Kiranpal Pannu

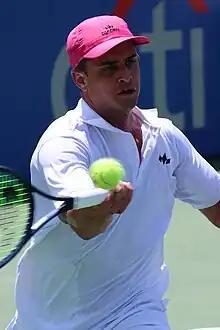
Pannu at the 2023 DC Open

Pannu has a career-high singles ranking by the Association of Tennis Professionals (ATP) of 559, achieved on 20 May 2024. On 30 January 2023, he peaked at No. 1016 in the ATP doubles rankings.